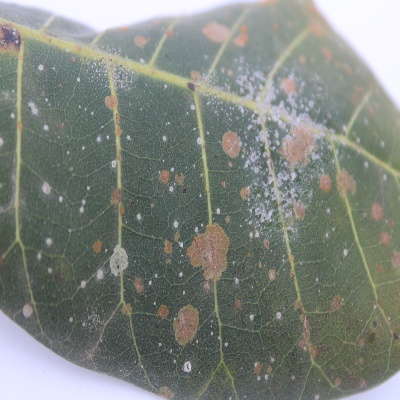
Crop: Cashew
Condition: red rust